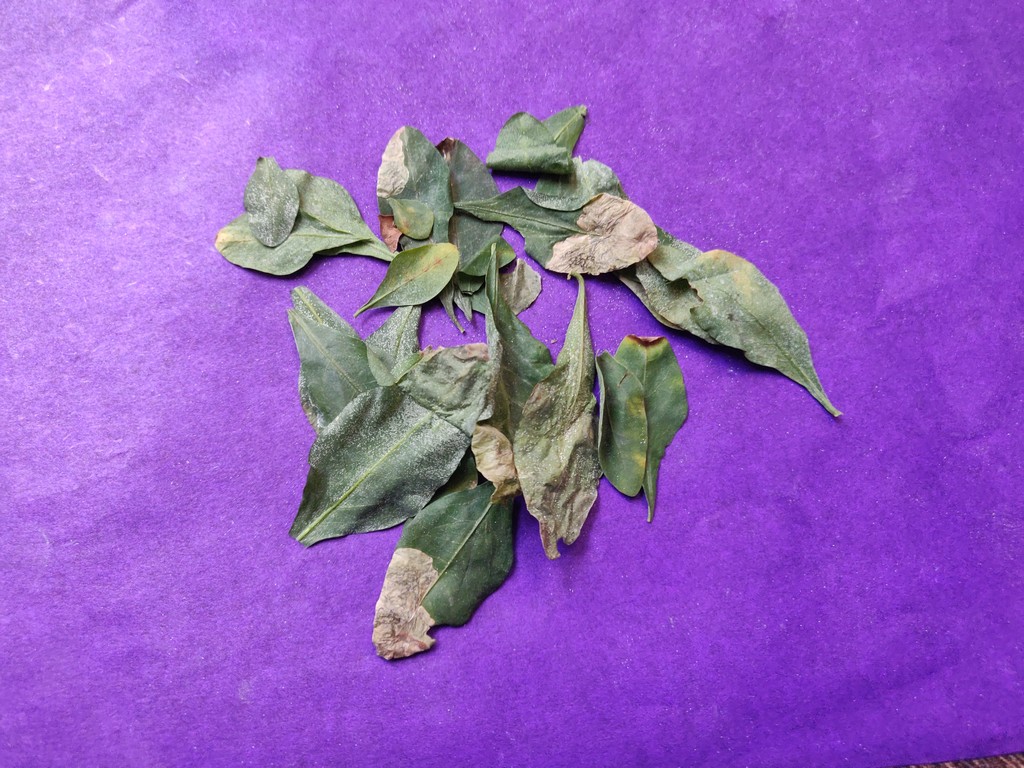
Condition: Unhealthy
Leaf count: multiple
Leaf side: unknown